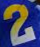
Number: 2